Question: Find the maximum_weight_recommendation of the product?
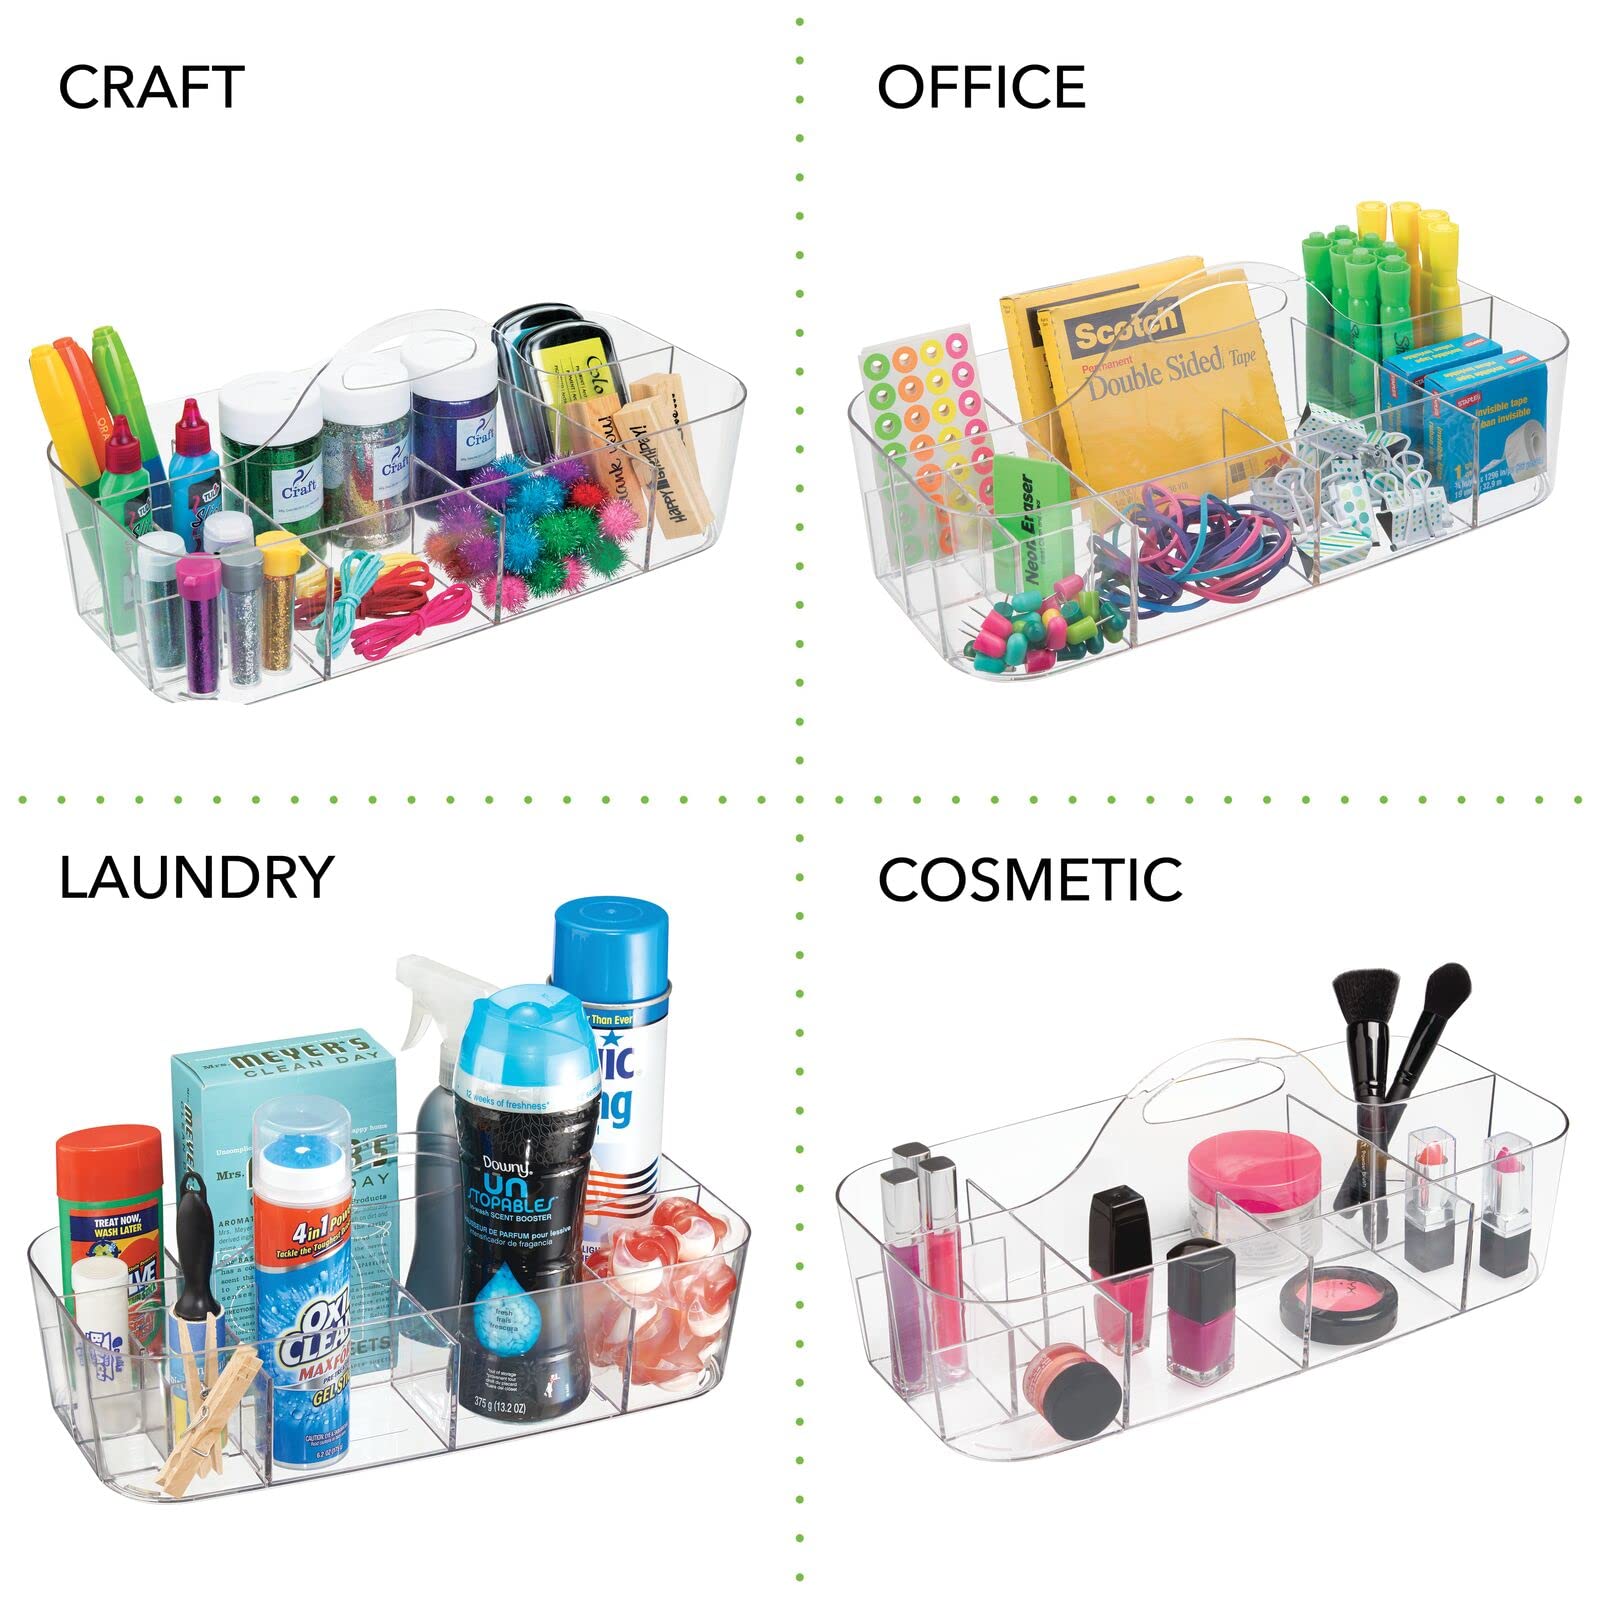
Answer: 375.0 gram